1980 Belgian Grand Prix

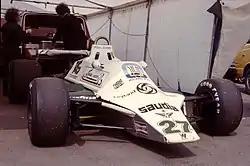
The Williams FW07B of Alan Jones

The 1980 Belgian Grand Prix was a Formula One motor race held at Zolder on 4 May 1980. It was the fifth round of the 1980 Formula One season. The race was the 38th Belgian Grand Prix and the seventh to be held at Zolder. The race was held over 72 laps of the 4.262-kilometre circuit for a total race distance of 307 kilometres.